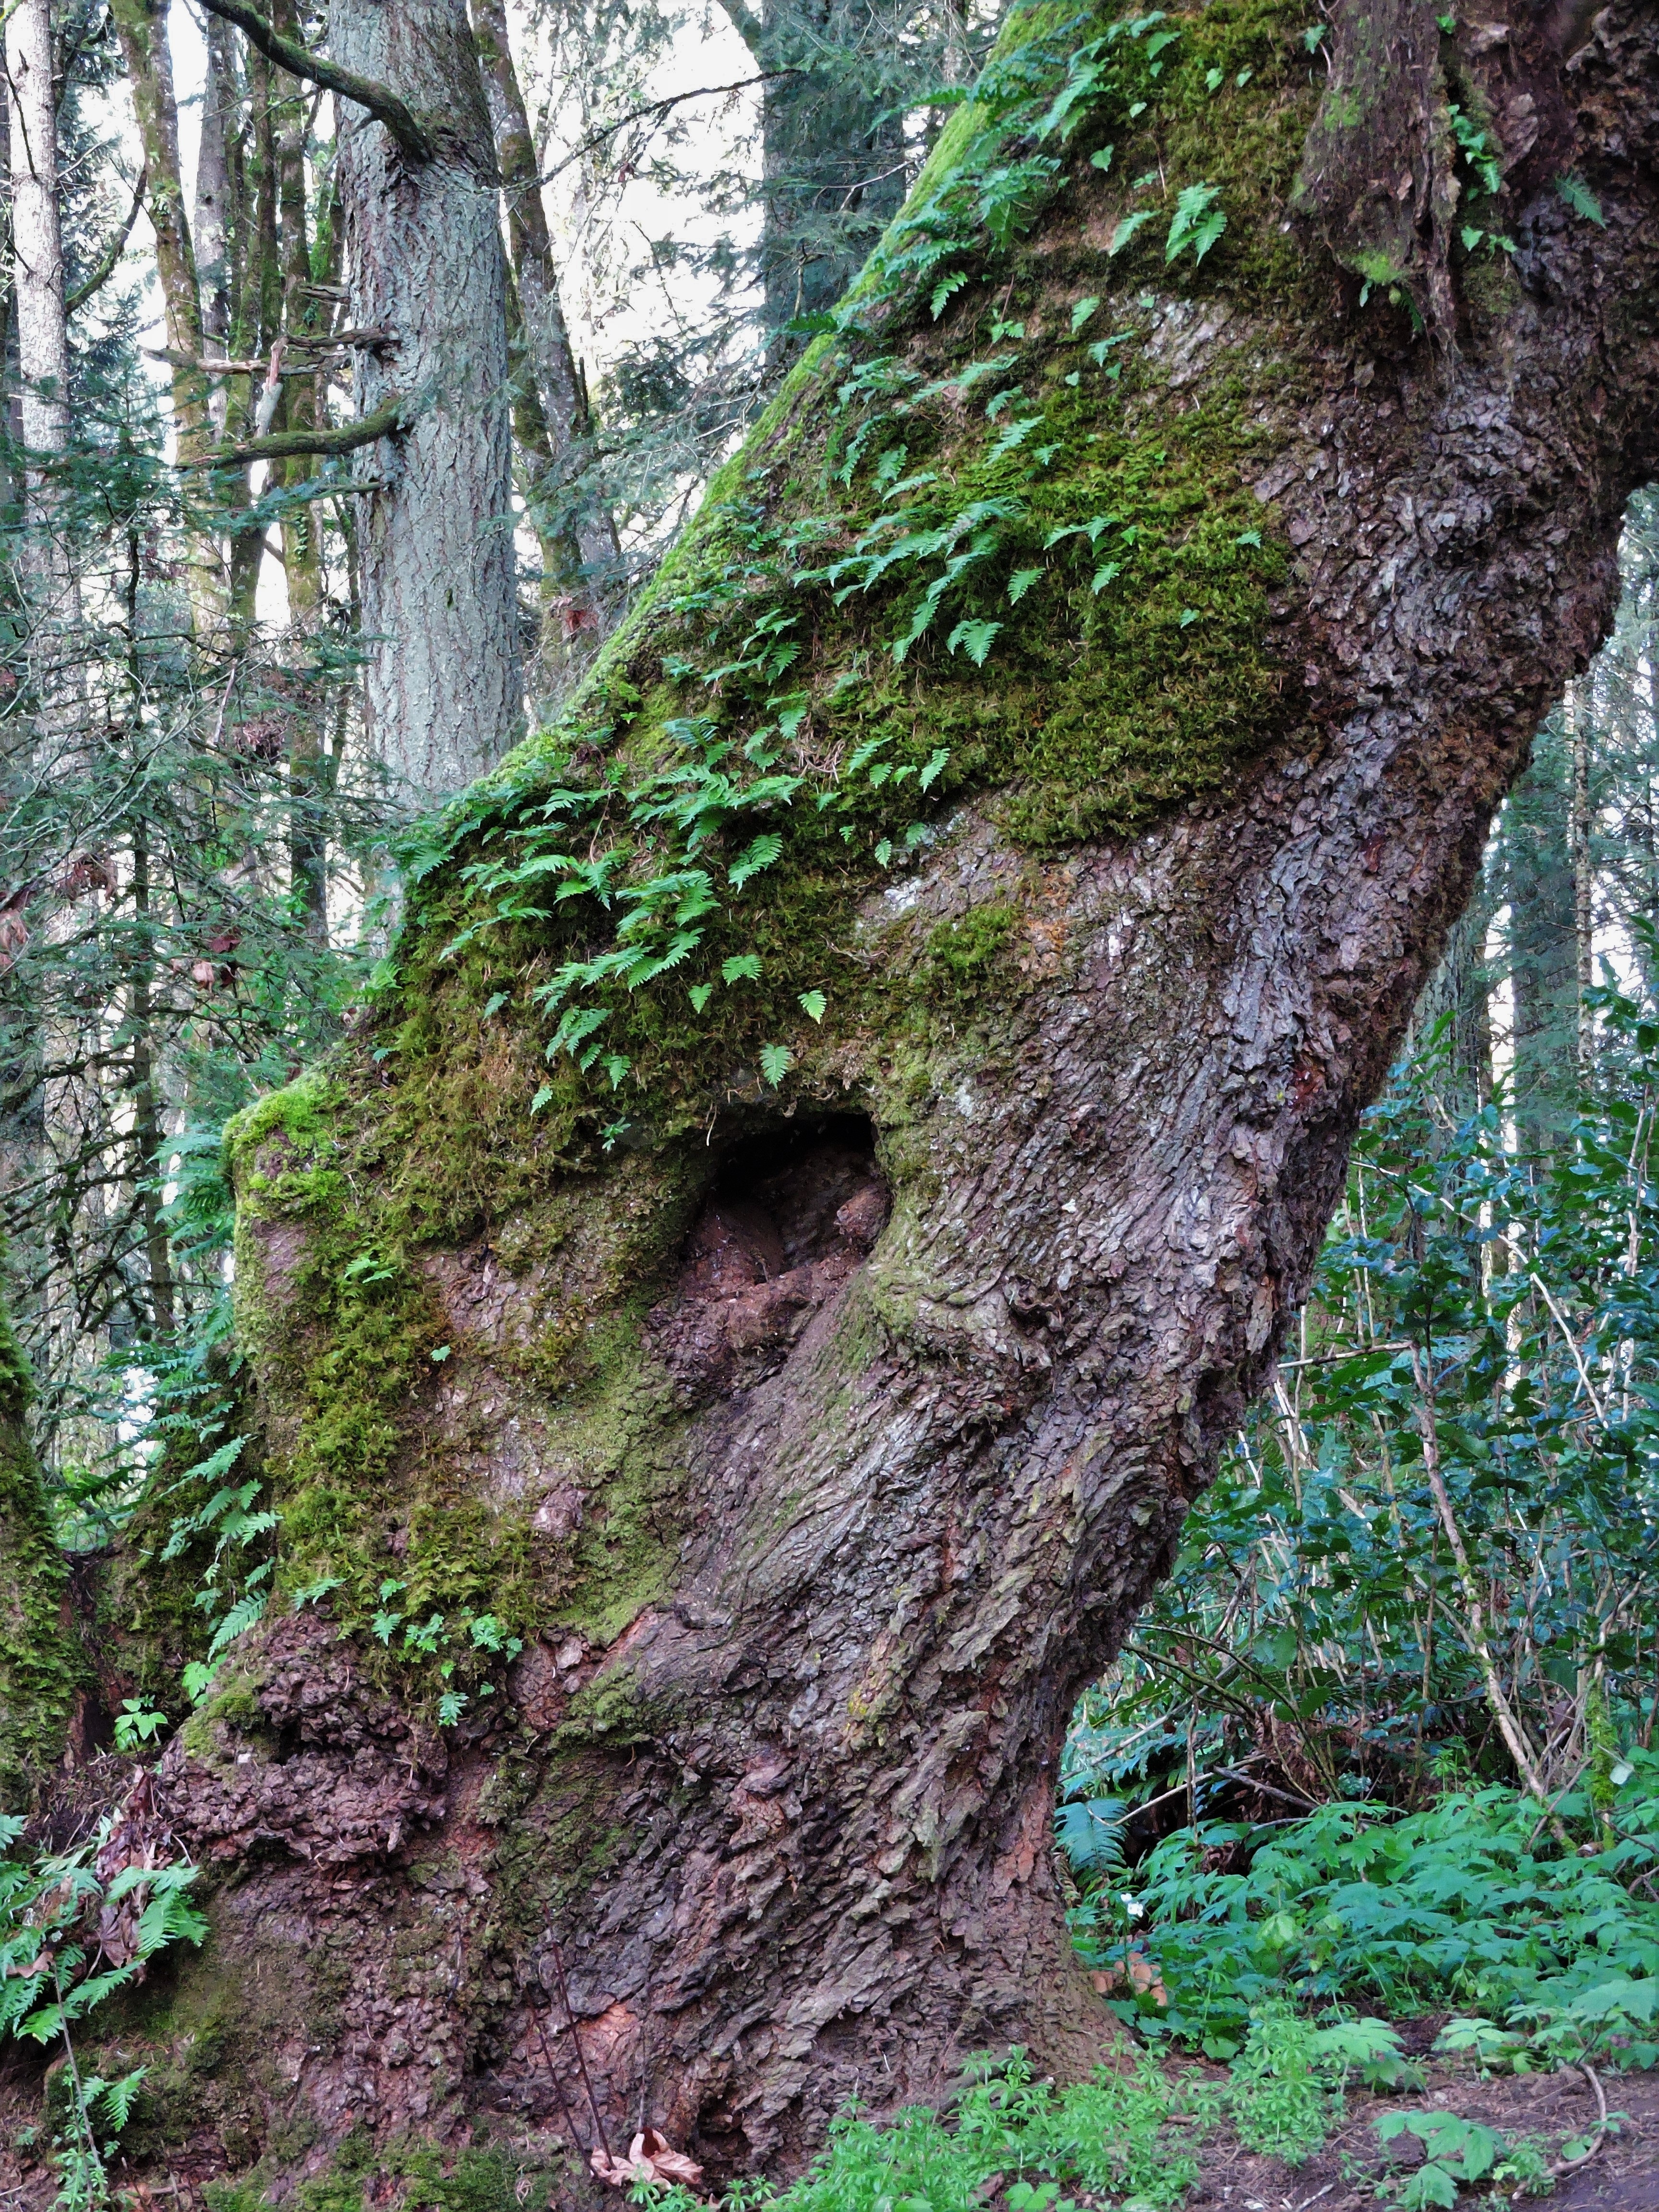
tree, nature, forest, rock, wilderness, plant, hiking, trail, leaf, flower, trunk, moss, green, terrain, flora, spruce, shrub, deciduous, woodland, habitat, tilt, ecosystem, tilted, flowering plant, natural environment, woody plant, land plant